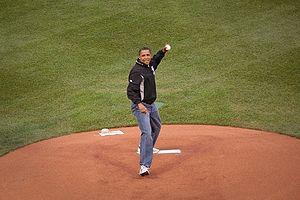
Le match des Étoiles de la Ligue majeure de baseball 2009 était la 80ᵉ édition de cette opposition entre les meilleurs joueurs de la Ligue américaine et de la Ligue nationale, les deux composantes des Ligues majeures de baseball.